Frankfurt National Assembly

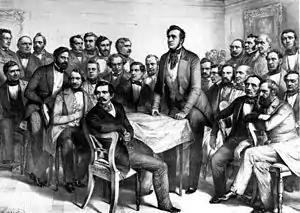
Lithograph "Club des Casino" by Friedrich Pecht, 1849.

In his opening speech on 19 May 1848, Gagern defined the main tasks of the national assembly as the creation of a ""constitution for Germany"" and the achievement of German unification. This was followed by a total of 230 sessions, supported by 26 committees and five commissions, in the course of which the deputies developed the Frankfurt Constitution.